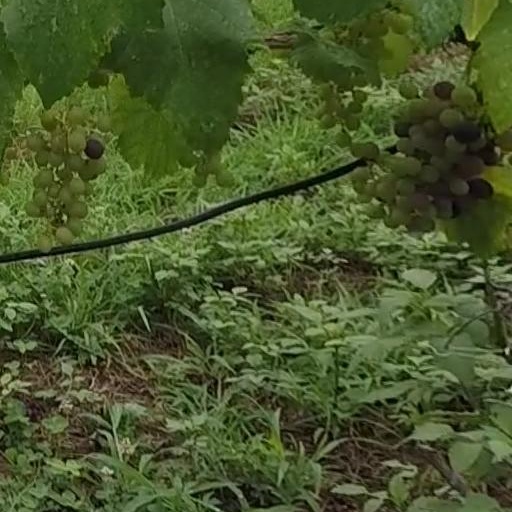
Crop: grape